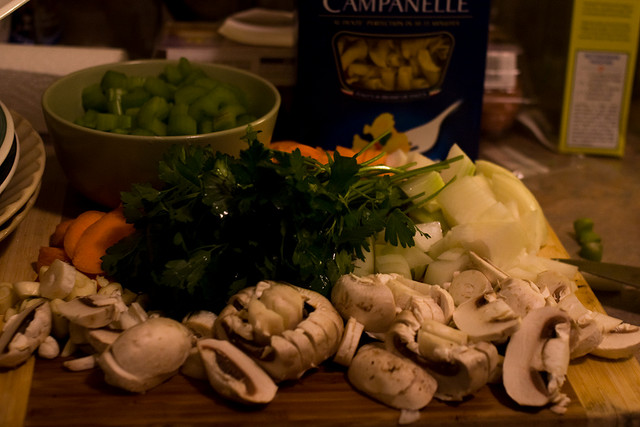
user: Given an image and a question. Answer the question in a short answer. Question: When would i use this? Short Answer:
assistant: dinner